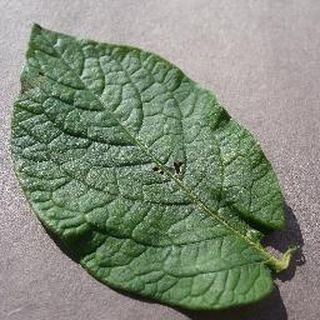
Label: healthy_potato